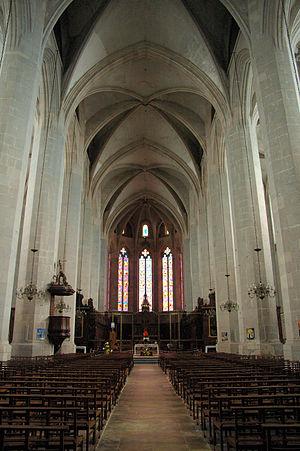
Intérieur de la cathédrale de Saint-Claude
Le diocèse de Saint-Claude est un diocèse de l'Église catholique en France.